Anca Măroiu

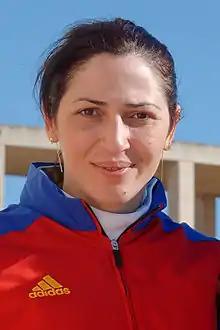
Maroiu in 2015

Anca Măroiu (née Băcioiu, born 5 August 1983) is a Romanian épée fencer. She is double team world champion, in 2010 and 2011, silver medallist at the 2012 European Fencing Championships and three-time European team champion (2006, 2009 and 2011).